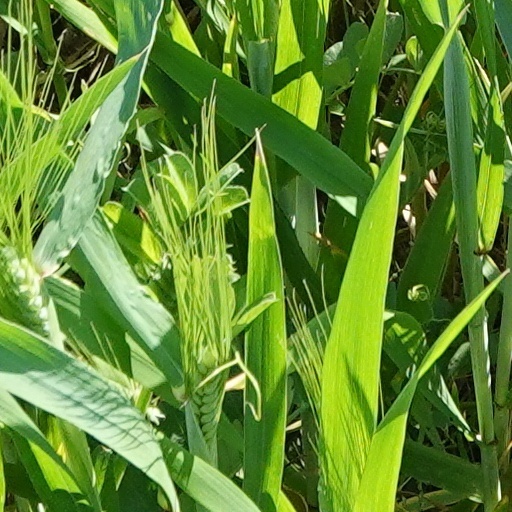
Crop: wheat